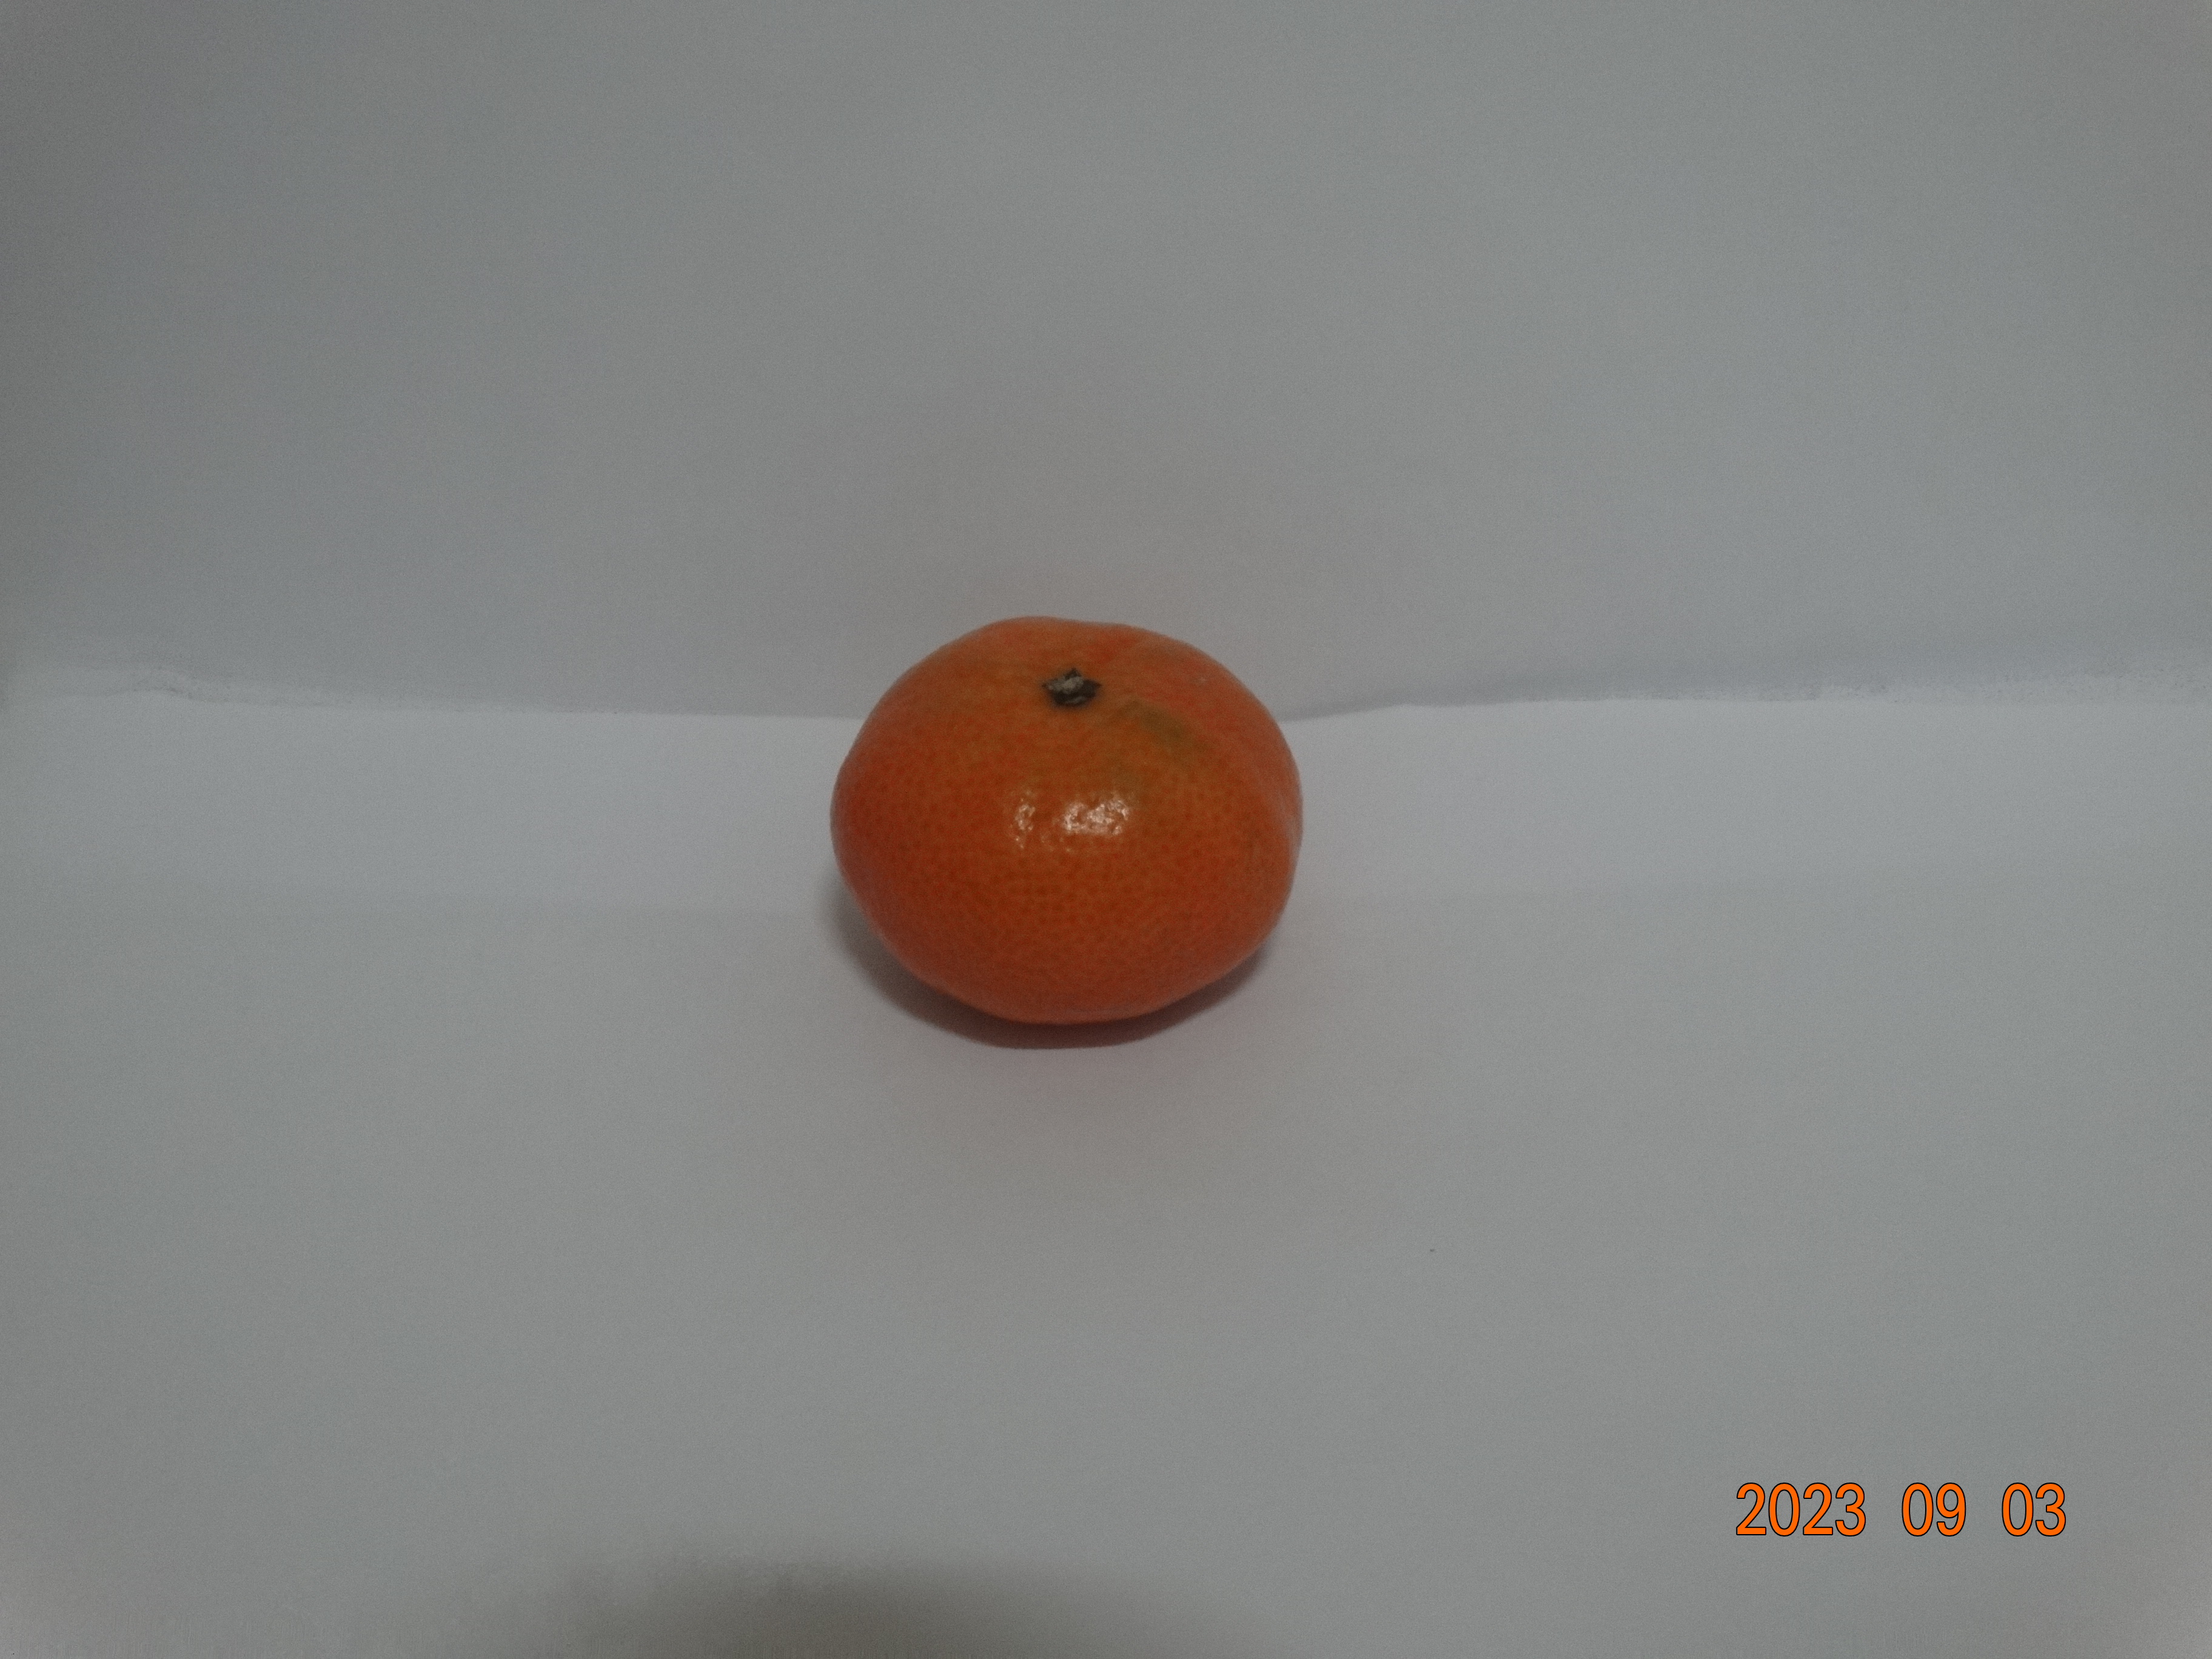
Citrus fruit variety: tangerine